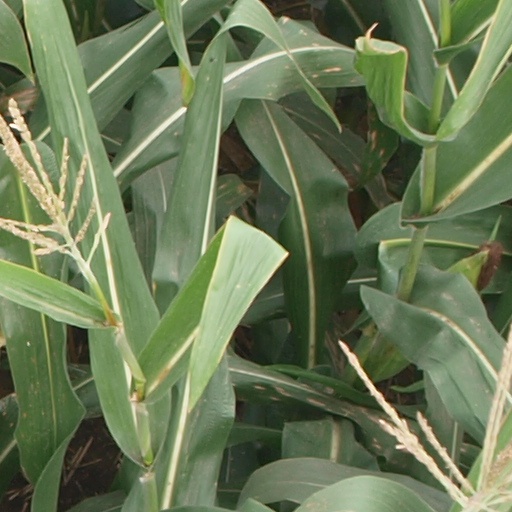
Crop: maize; corn